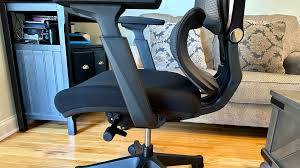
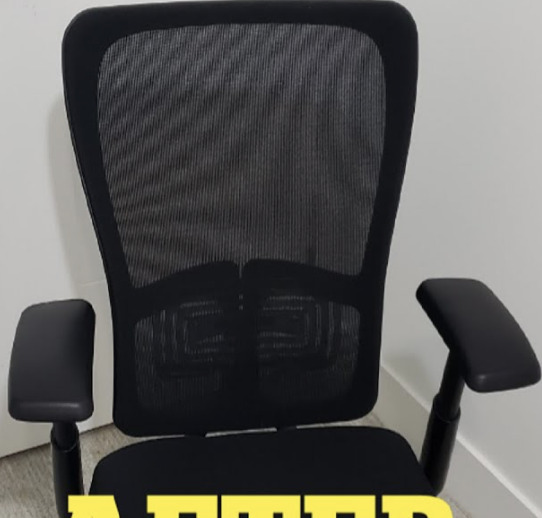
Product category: items_chair
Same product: no